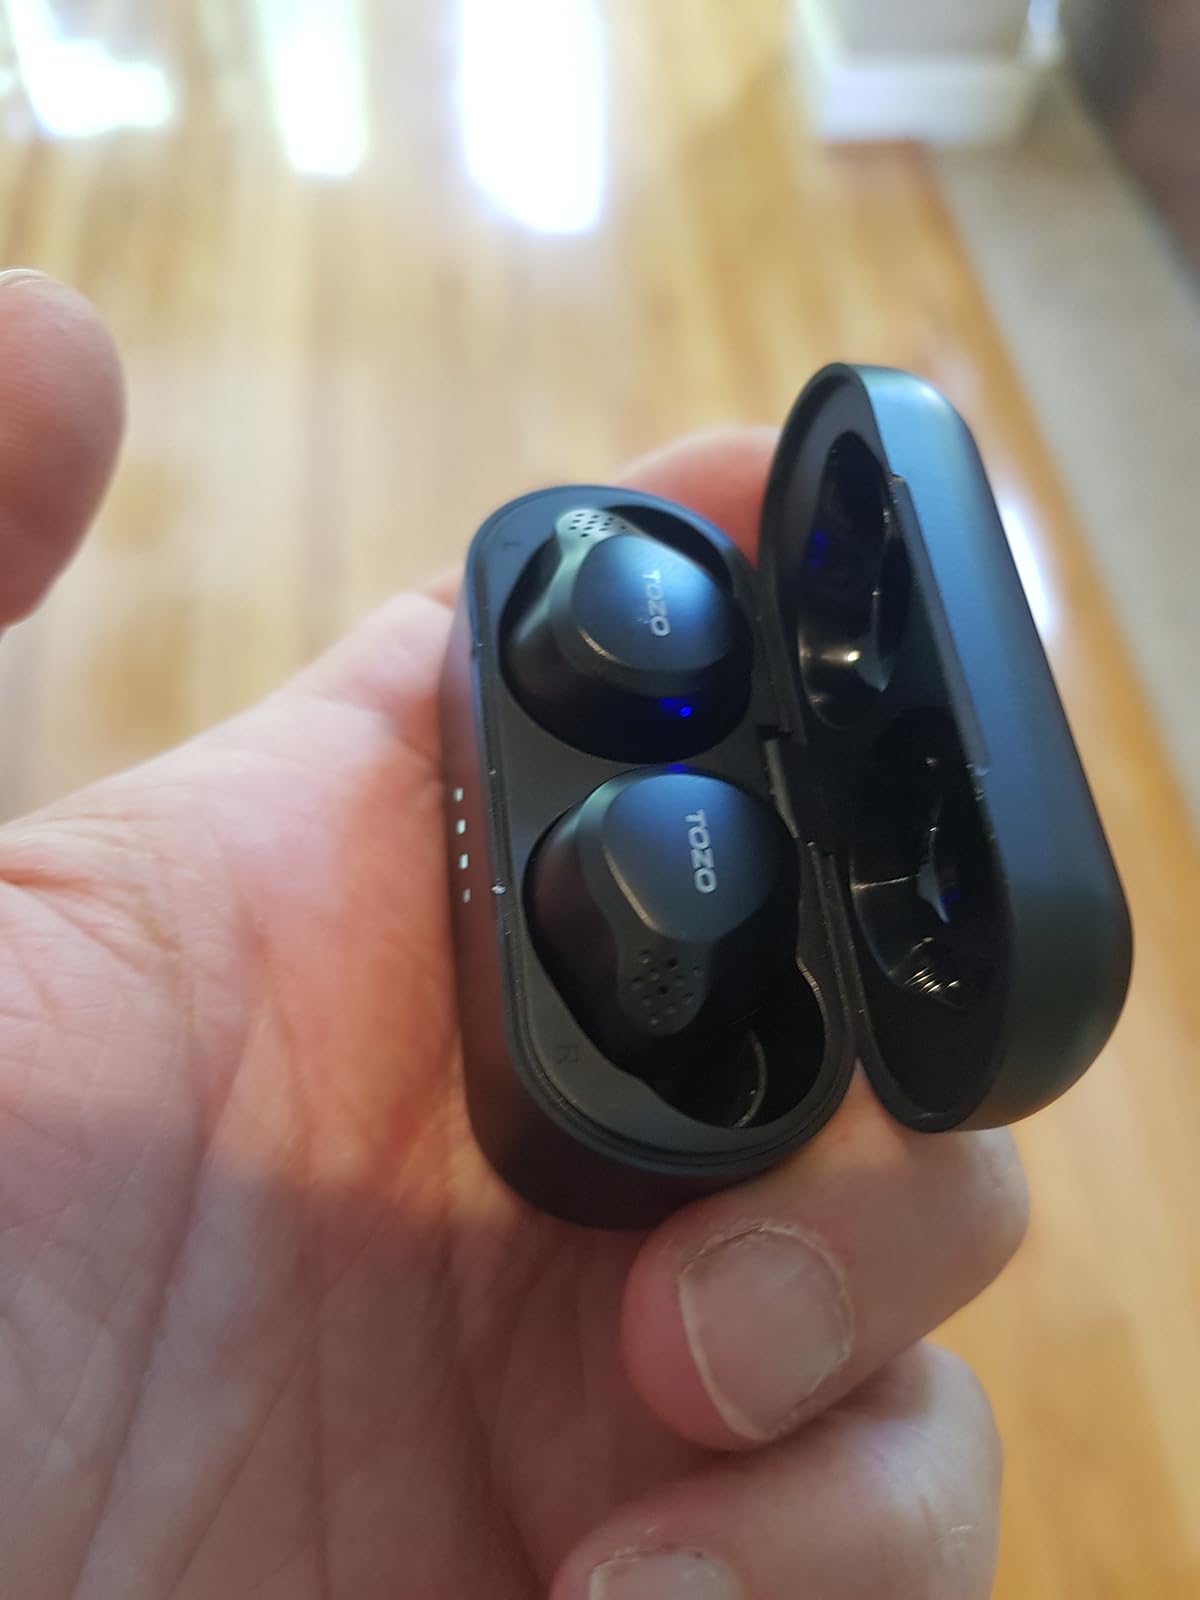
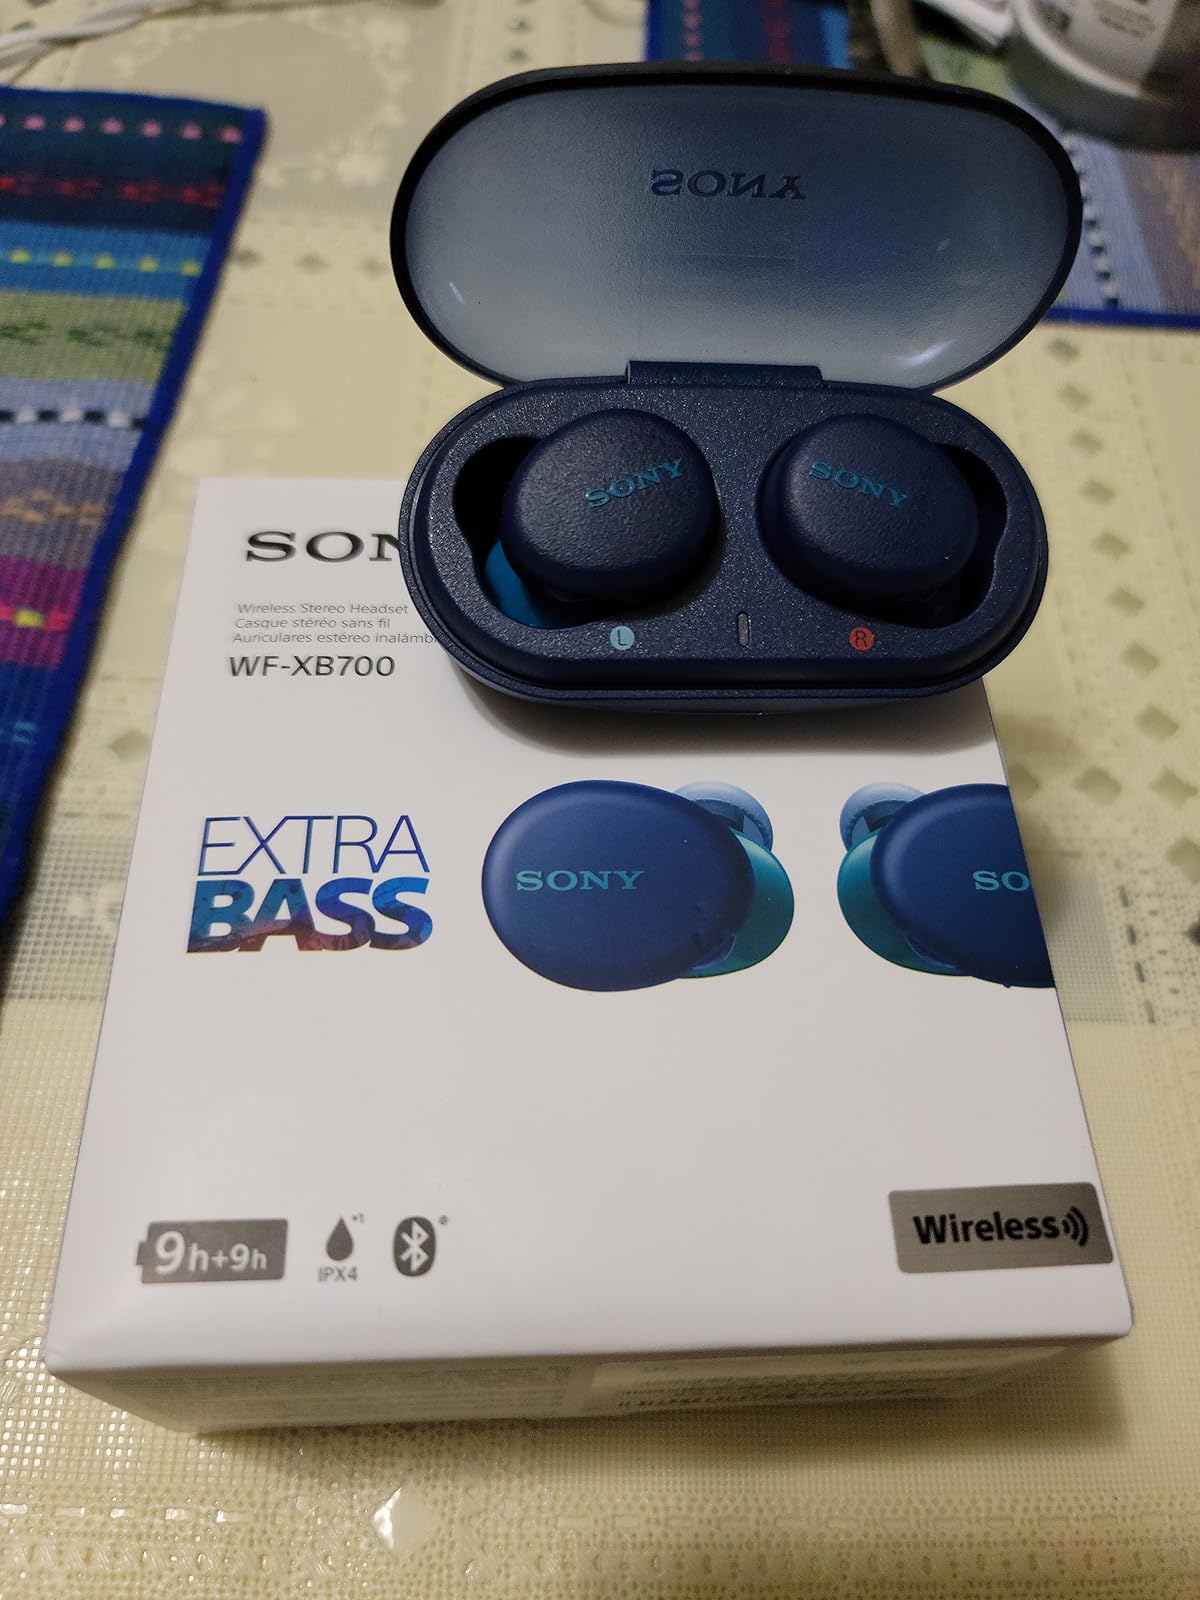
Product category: earbuds
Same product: no